Rape during the Armenian genocide

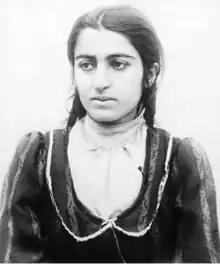
Armin Wegner's description: "Looking at you is the dark [and] beautiful face of Babesheea who was robbed by Kurds, raped, and freed only after ten days; like a wild beast the Turkish soldiers, officers, and gendarmes swept down on this welcome prey. All the crimes that had ever been committed against women, were committed here. They cut off their breasts, mutilated their limbs, and their corpses lay naked, defiled, or blackened by the heat on the fields."

During the Armenian genocide, which occurred in the Ottoman Empire, led at the time by the Young Turks, the Turkish armed forces, militias, and members of the public engaged in a systematic campaign of genocidal rape against female Armenians and children of both sexes. Before the genocide had begun, one method used to intimidate the Armenian population was sexual humiliation. Women and young girls were not only subjected to rape, but also forced marriage, torture, forced prostitution, slavery and sexual mutilation.